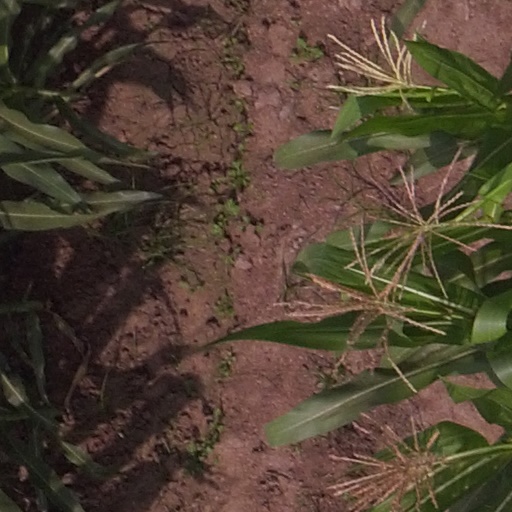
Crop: maize; corn